Luis R. Visot

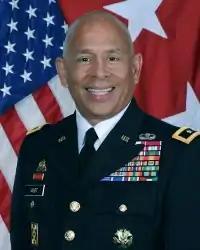

Luis Raul Visot Sauza is an American educational administrator and former Army commander who was a major general and Chief of Staff of the United States Army Reserve.